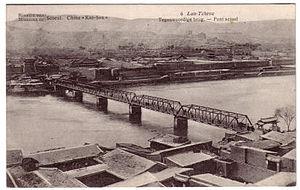
Le pont de Lanzhou (Gansu - Chine) sur le Fleuve Jaune, dans sa forme primitive
Paul Splingaerd, né à Bruxelles le 12 avril 1842 et décédé à Xi'an, Shaanxi le 26 septembre 1906, est un Belge devenu mandarin chinois de haut rang, de la fin de la dynastie Qing.